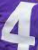
Number: 4